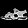
Label: Sandal